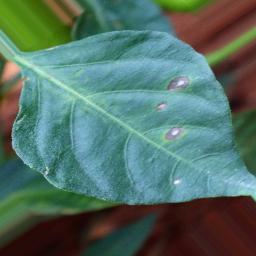
Label: cercospora